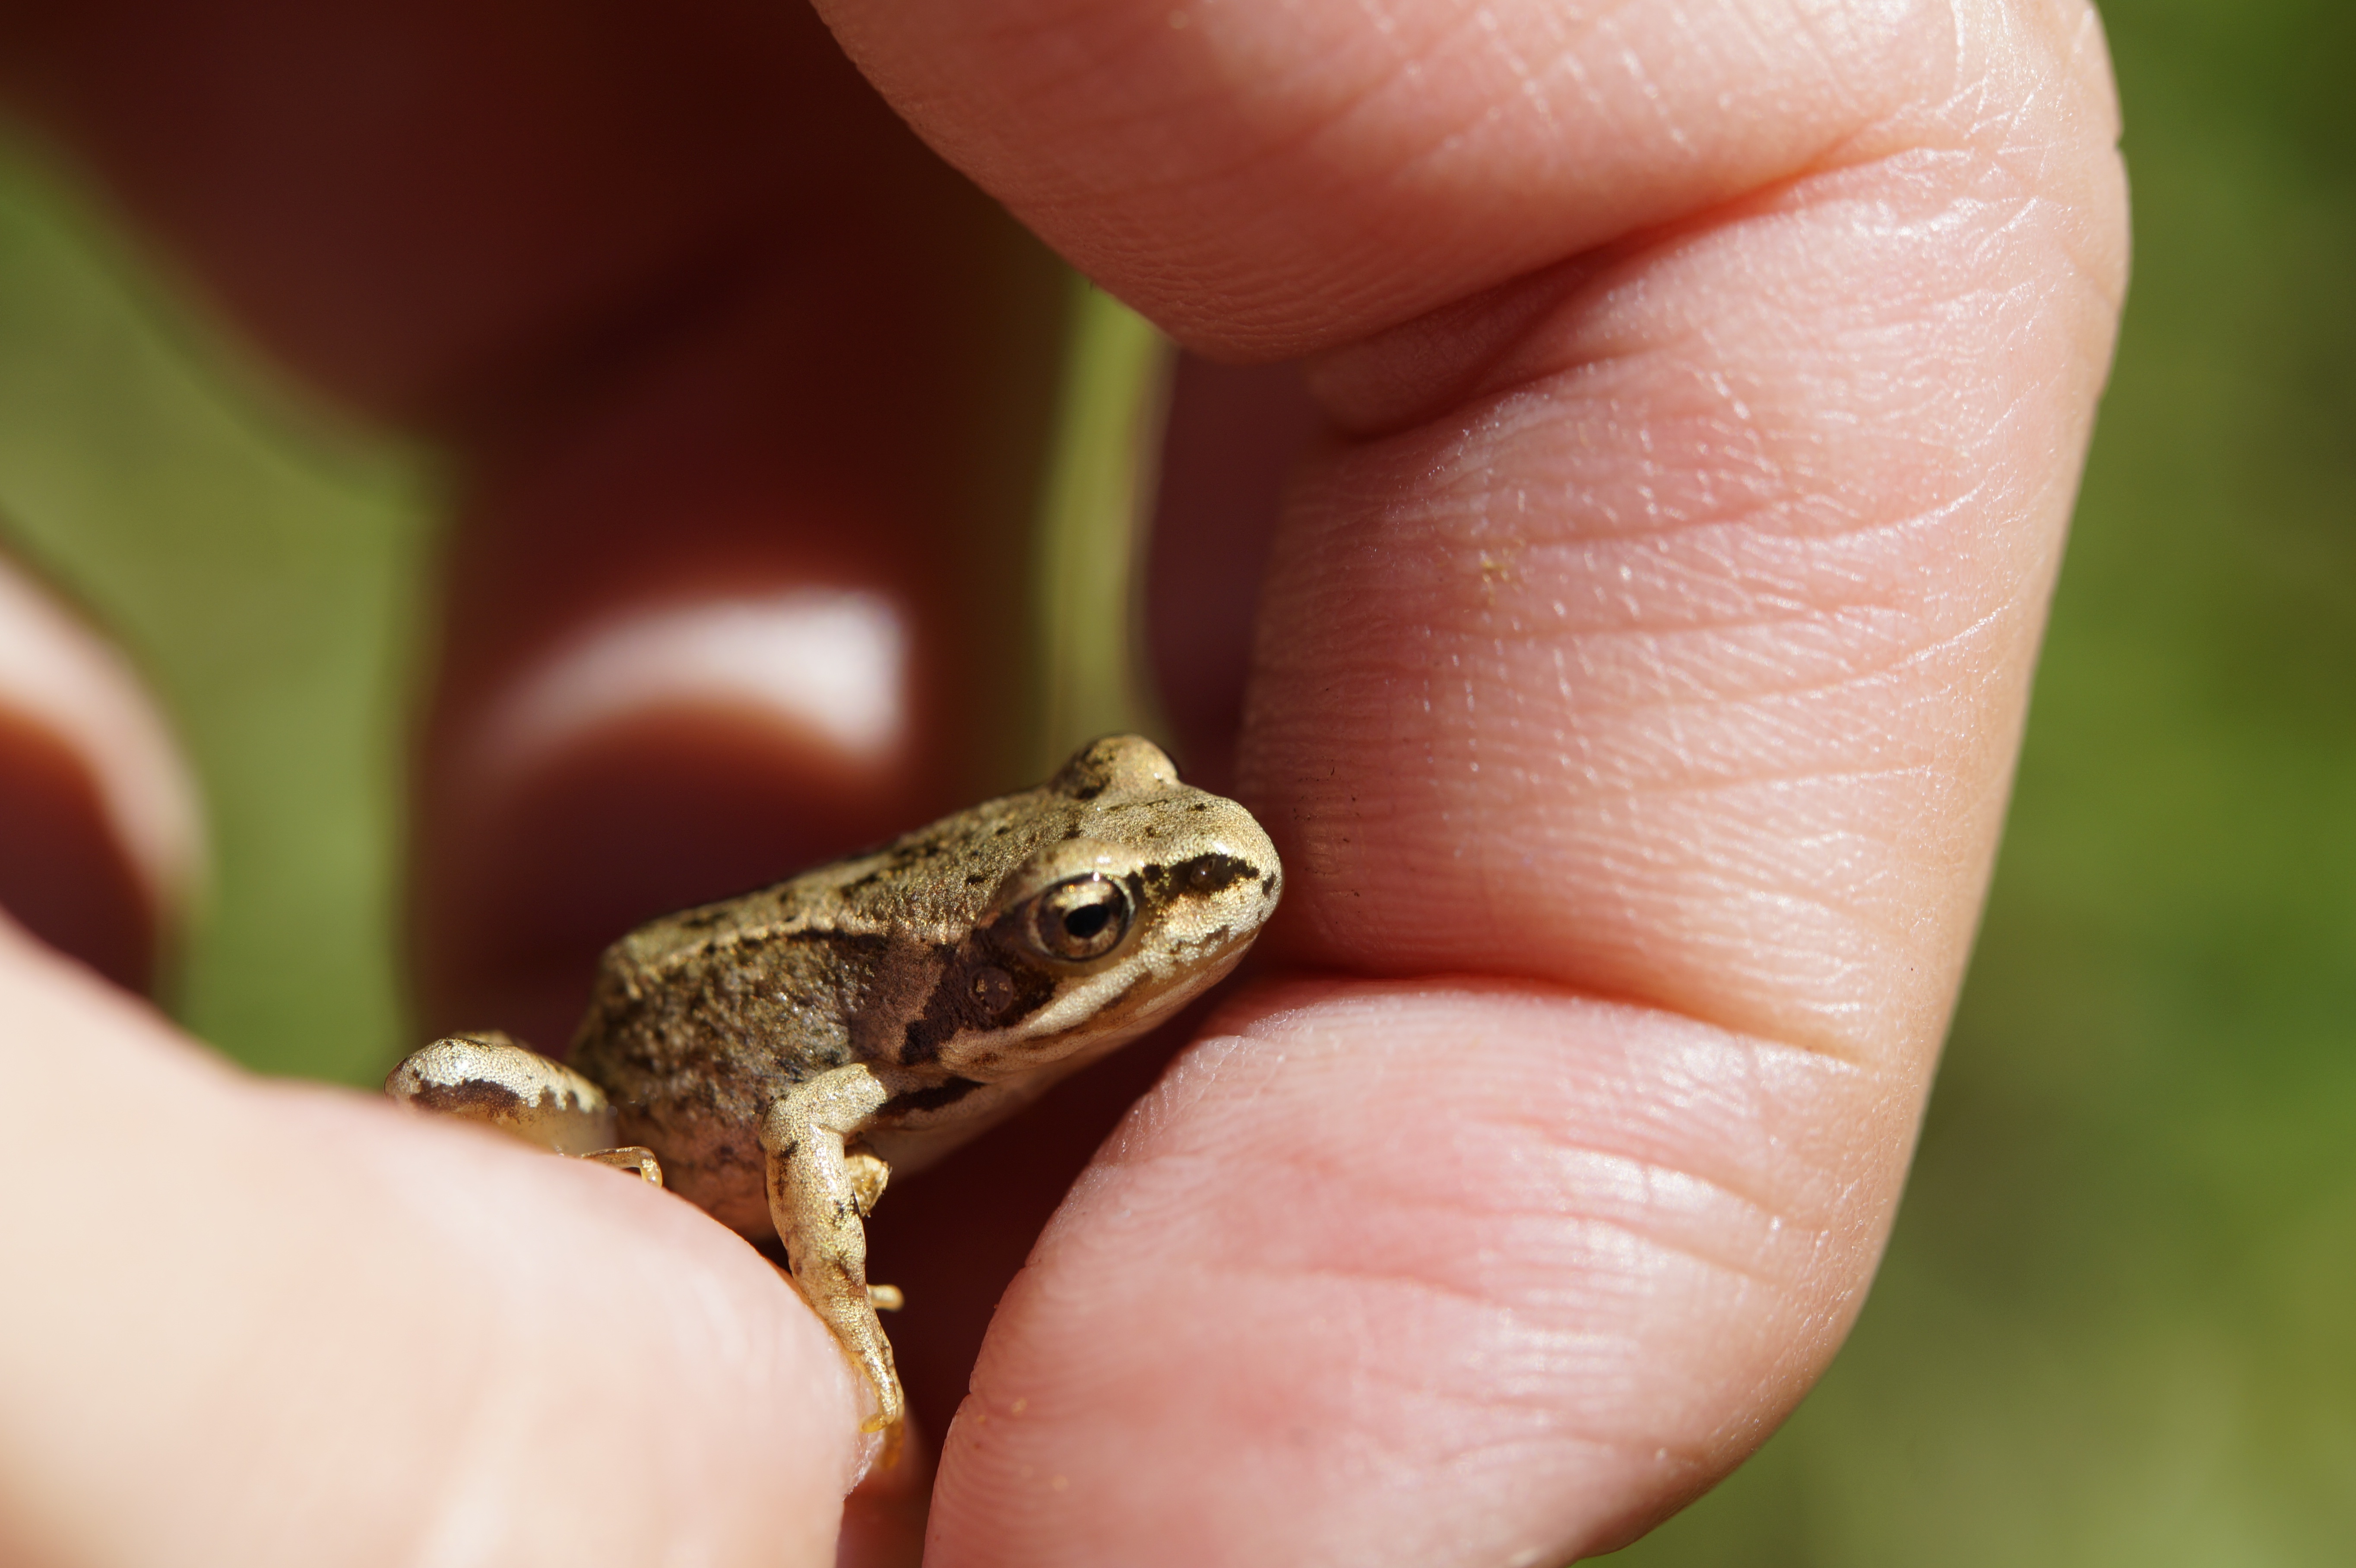
hand, animal, wildlife, young, small, brown, frog, toad, amphibian, baby, fauna, tree frog, close up, vertebrate, amphibians, keep, protect, protected, nature conservation, disguised, macro photography, animal welfare, ranidae